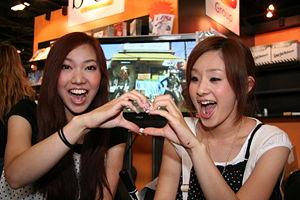
Séance de dédicaces avec Halcali durant la Japan Expo 2007 (Paris, France).
HALCALI est un groupe féminin hip-hop et J-pop japonais, originaire de Meguro, Tokyo. Il est constitué de Haruka et de Yukari, toutes deux originaires de Meguro. Elles ont mélangé leurs prénoms pour donner le nom du groupe: Haruka + Yukari = Harukari, qui se prononce Halcali en japonais.